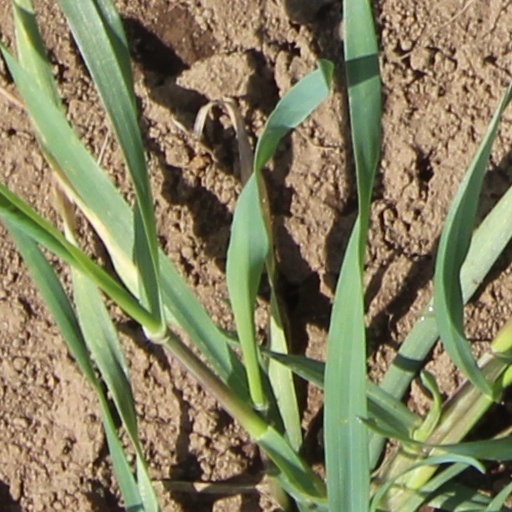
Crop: wheat